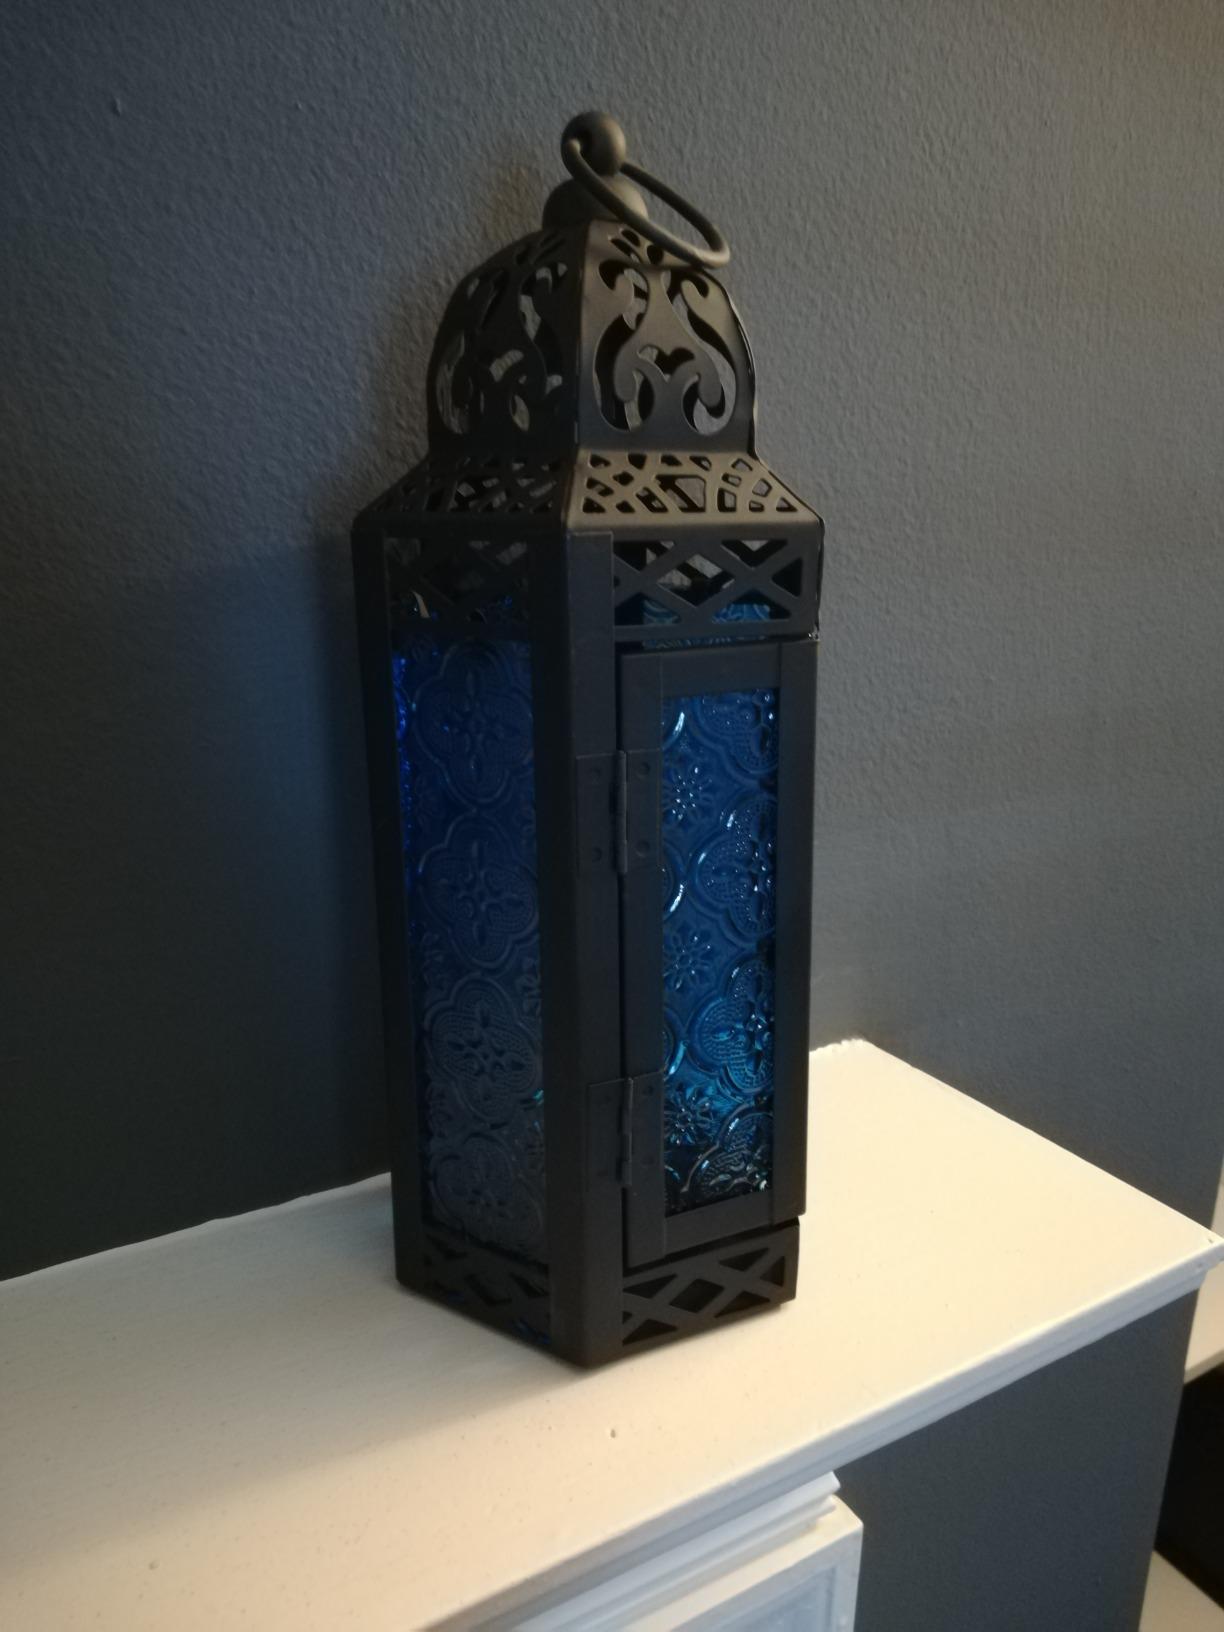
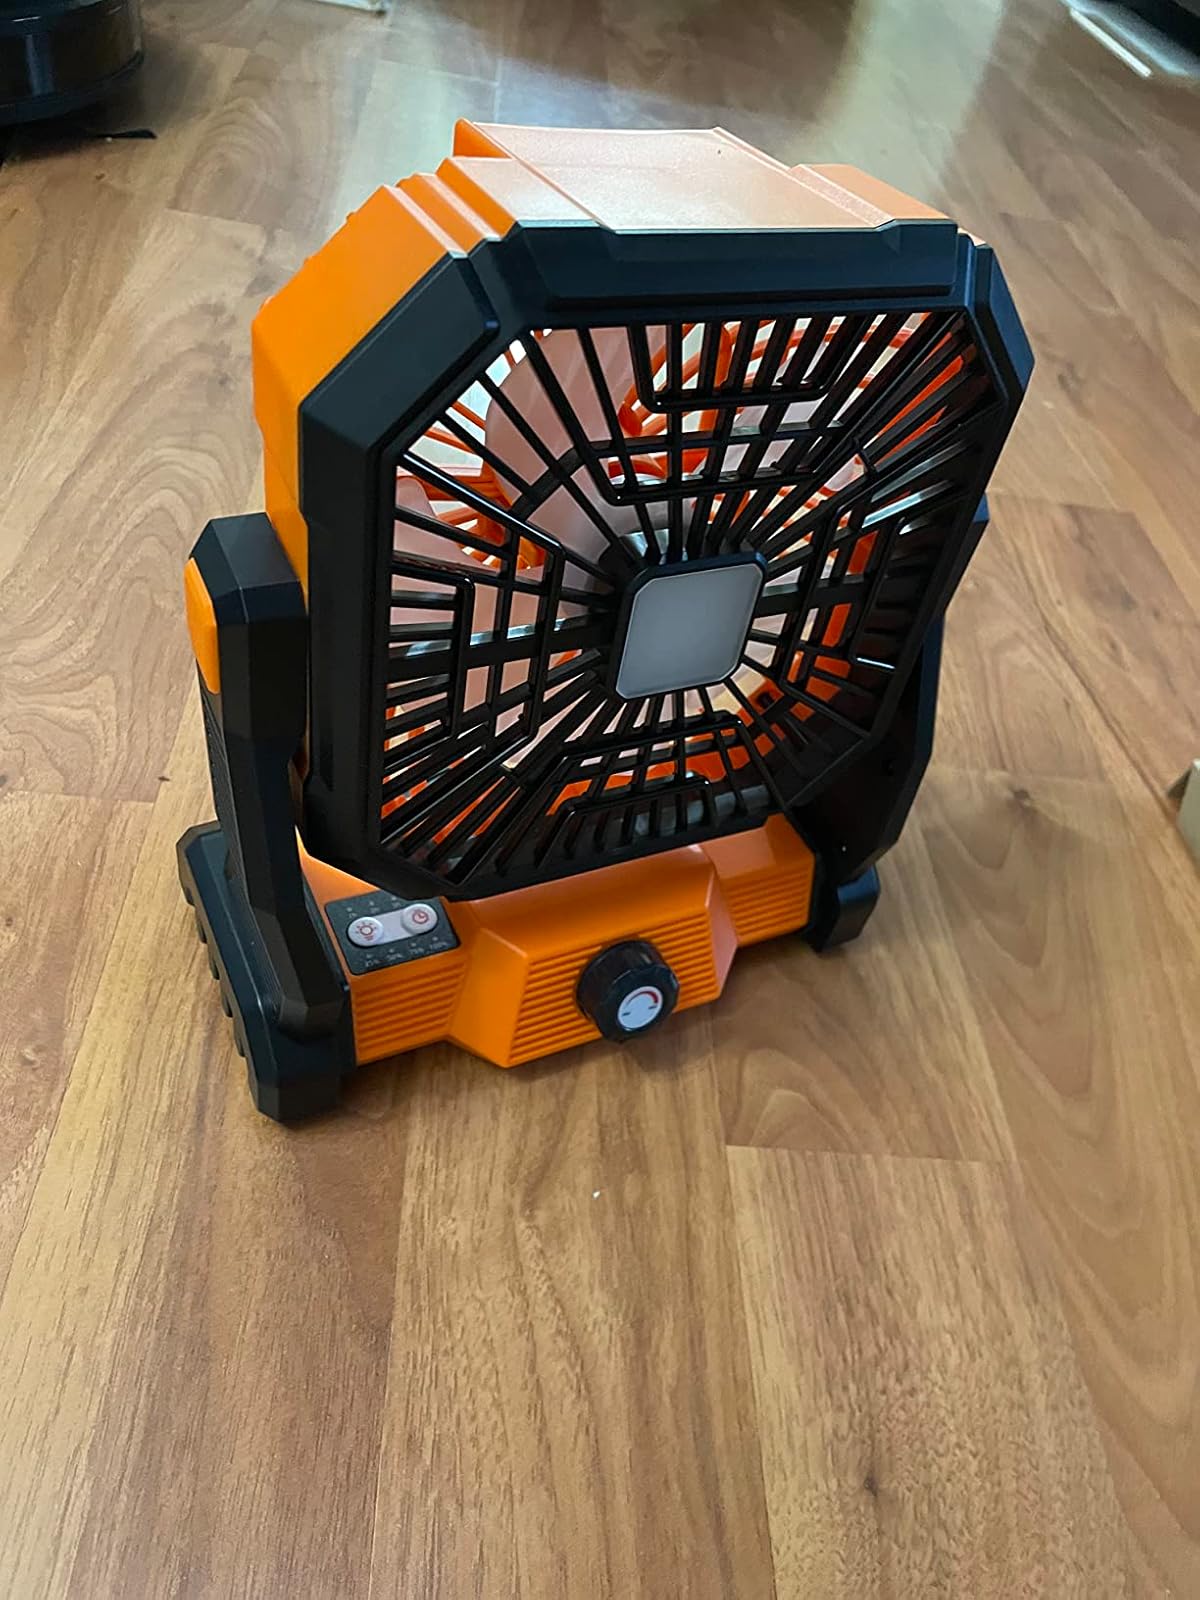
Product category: lantern
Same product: no